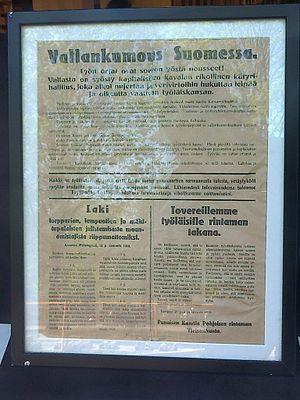
La délégation du peuple finlandais, en finnois : Suomen kansanvaltuuskunta, est un organe gouvernemental, créé par un groupe de membres du Parti social-démocrate de Finlande, pour servir de gouvernement des Rouges pendant la guerre civile finlandaise. Le président de la délégation est l'ancien président du parlement Kullervo Manner, qui gouverne la prétendue Finlande Rouge.